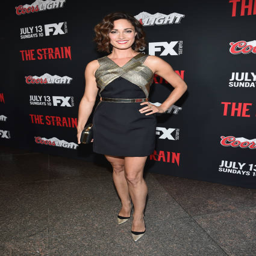
premiere of - red carpet